F-1 (satellite)

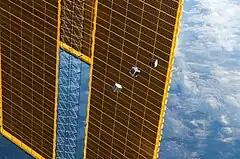
CubeSats deployed to orbit from the International Space Station on 4 October 2012 (from left: TechEdSat-1, F-1 and Niwaka).

F-1 was launched on 21 July 2012 and delivered to the International Space Station (ISS) aboard Kounotori 3 (HTV-3) along with the RAIKO, WE WISH, Niwaka and TechEdSat-1 cubesats. Then, on 4 October 2012, it was deployed into orbit from the ISS using the JEM-Small Satellite Orbital Deployer (J-SSOD) which was attached to the Kibō module's robotic arm.